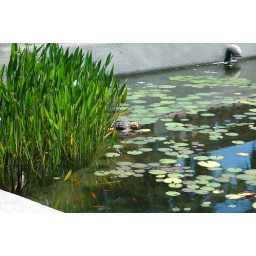
I spotted a turtle in the pond.